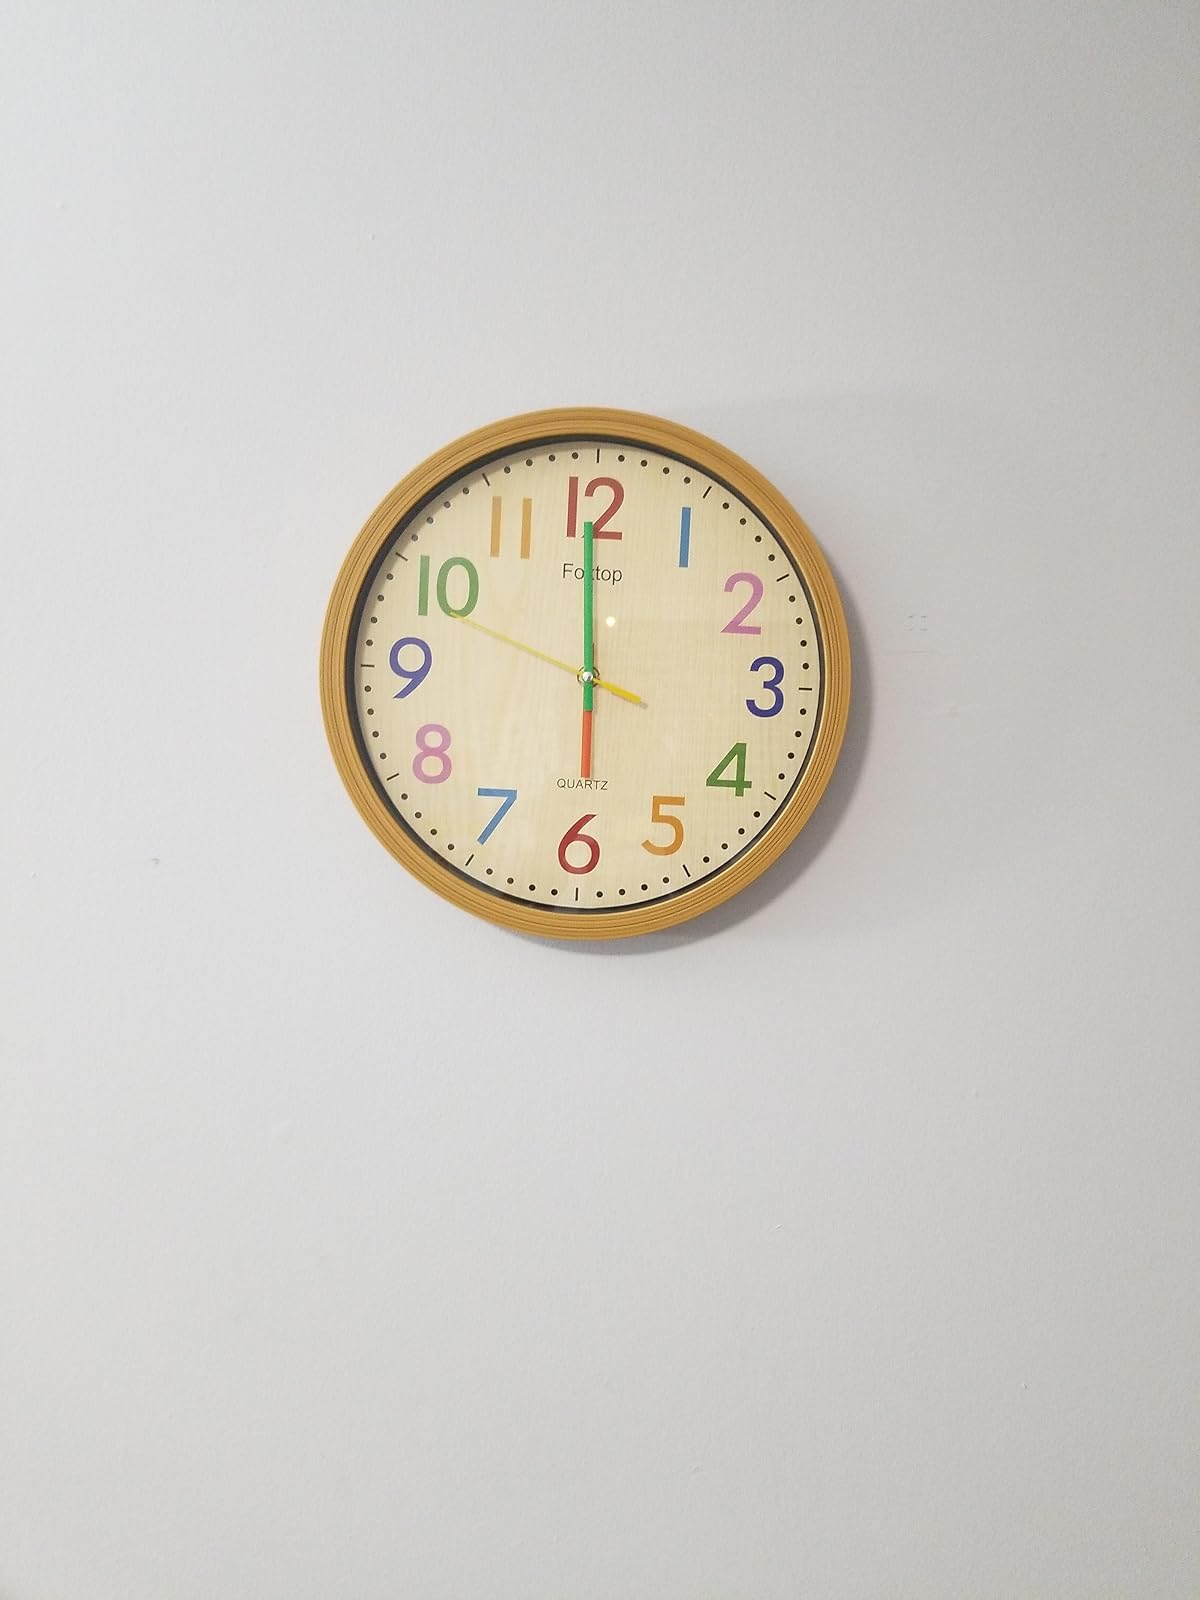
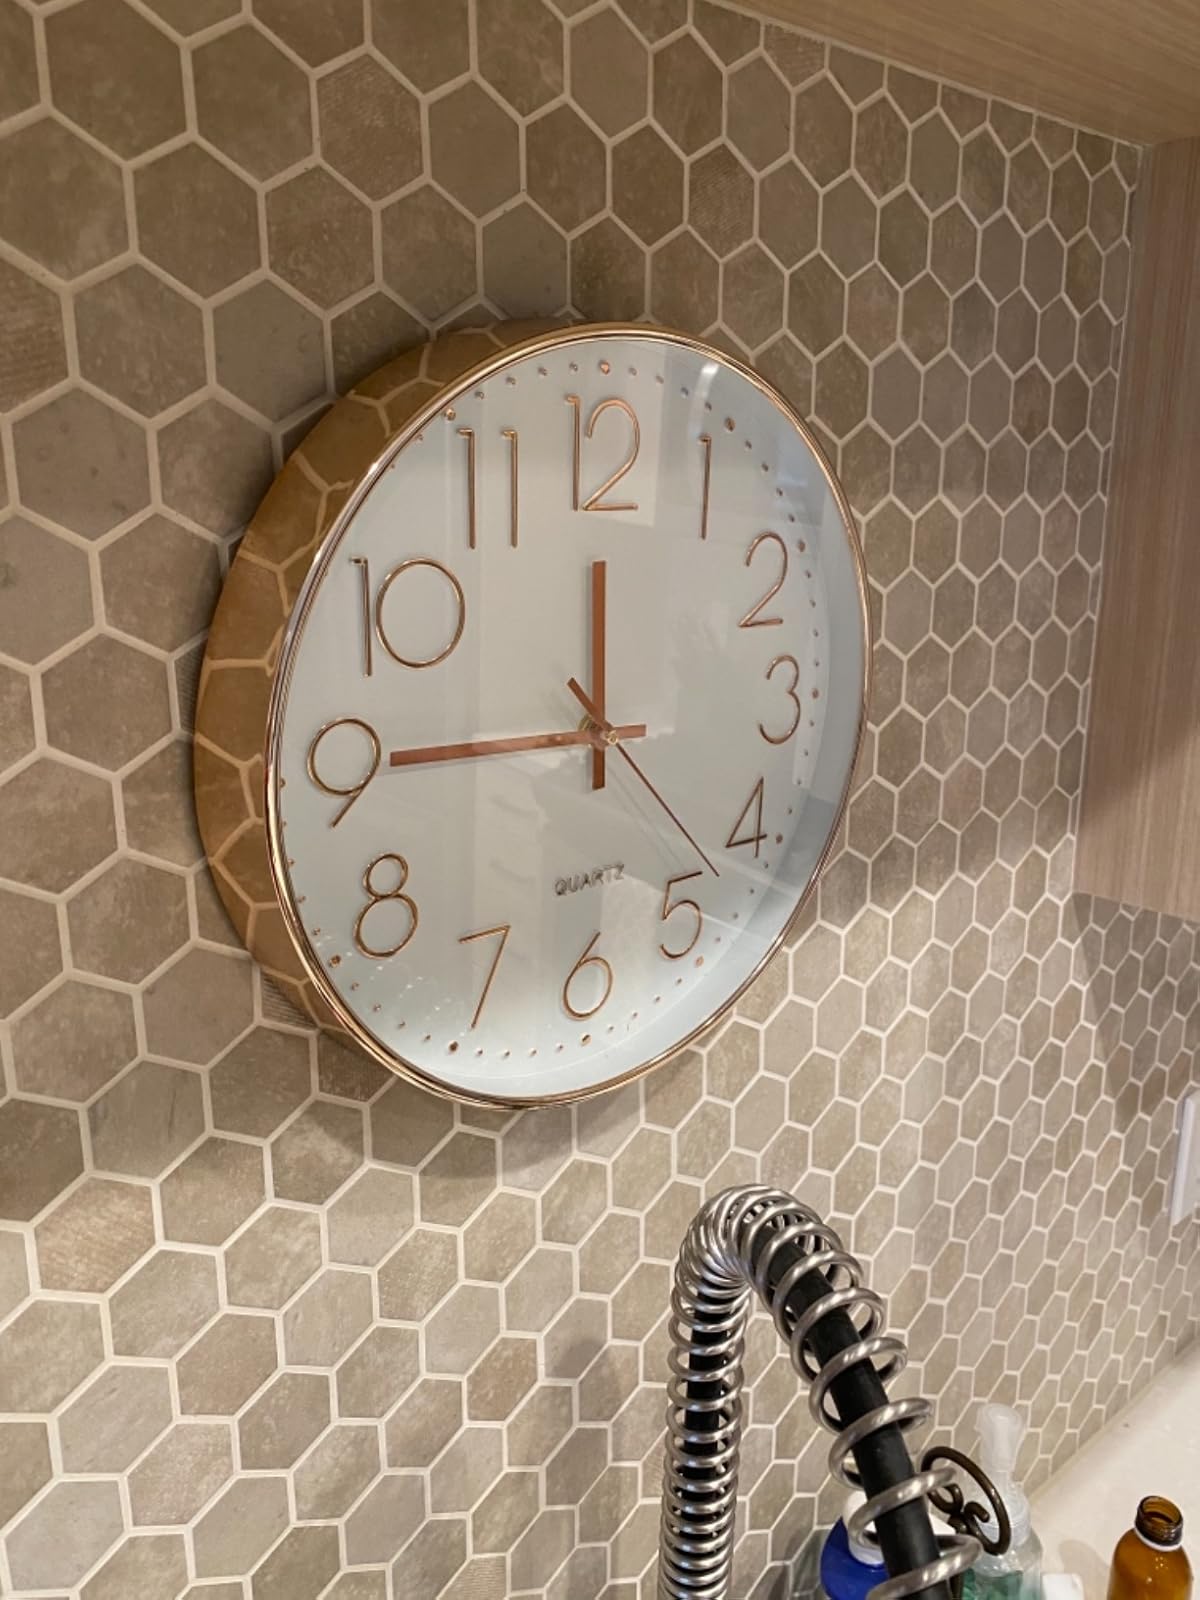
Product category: clock
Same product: no